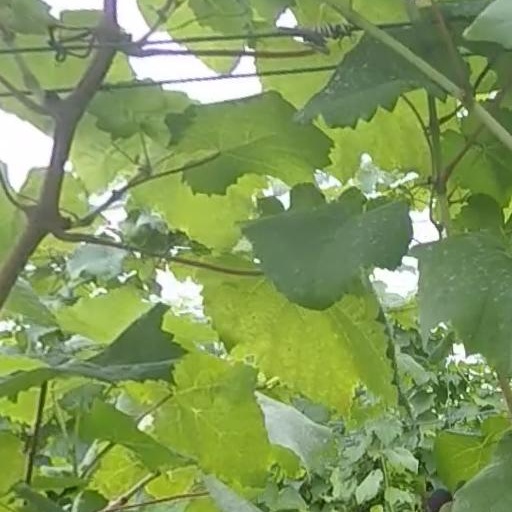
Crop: grape